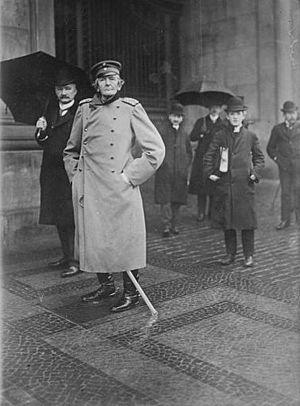
La chapelle de Pontpierre, appelée aussi chapelle du bois de Pontpierre ou chapelle du Bon-Dieu-Abandonné, située au milieu de la forêt de Pontpierre en Moselle, est un édifice religieux historique béni en 1835 avec l’accord de l’évêque de Metz et devenu depuis lors un lieu de pèlerinage. Détruite par la construction de la ligne Maginot, elle est reconstruite par une association locale de bénévoles avant d’être consacrée une seconde fois en 2008 par Mᵍʳ Pierre Raffin.
Gottlieb von Haeseler, ou Gottlieb Ferdinand Albert Alexis, comte de Haeseler était un officier supérieur de l'armée allemande du IIe Reich.